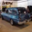
Label: automobile